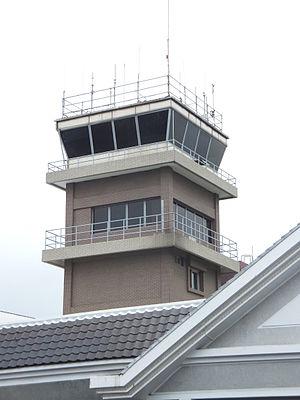
L'aéroport de Taïtung est l'aéroport de la ville de Taïtung, dans le comté de Taïtung, Taïwan. Il est ouvert de 7h du matin à 6h du soir.